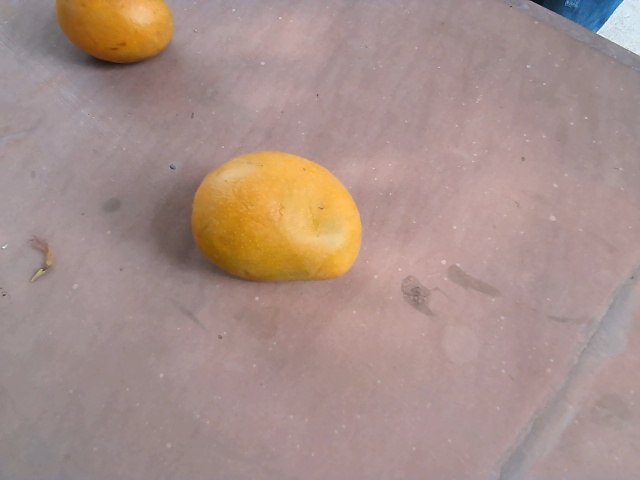
Label: Ripe_Mango